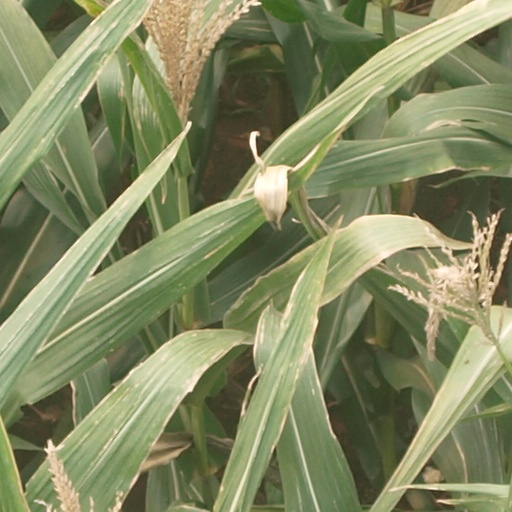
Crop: maize; corn